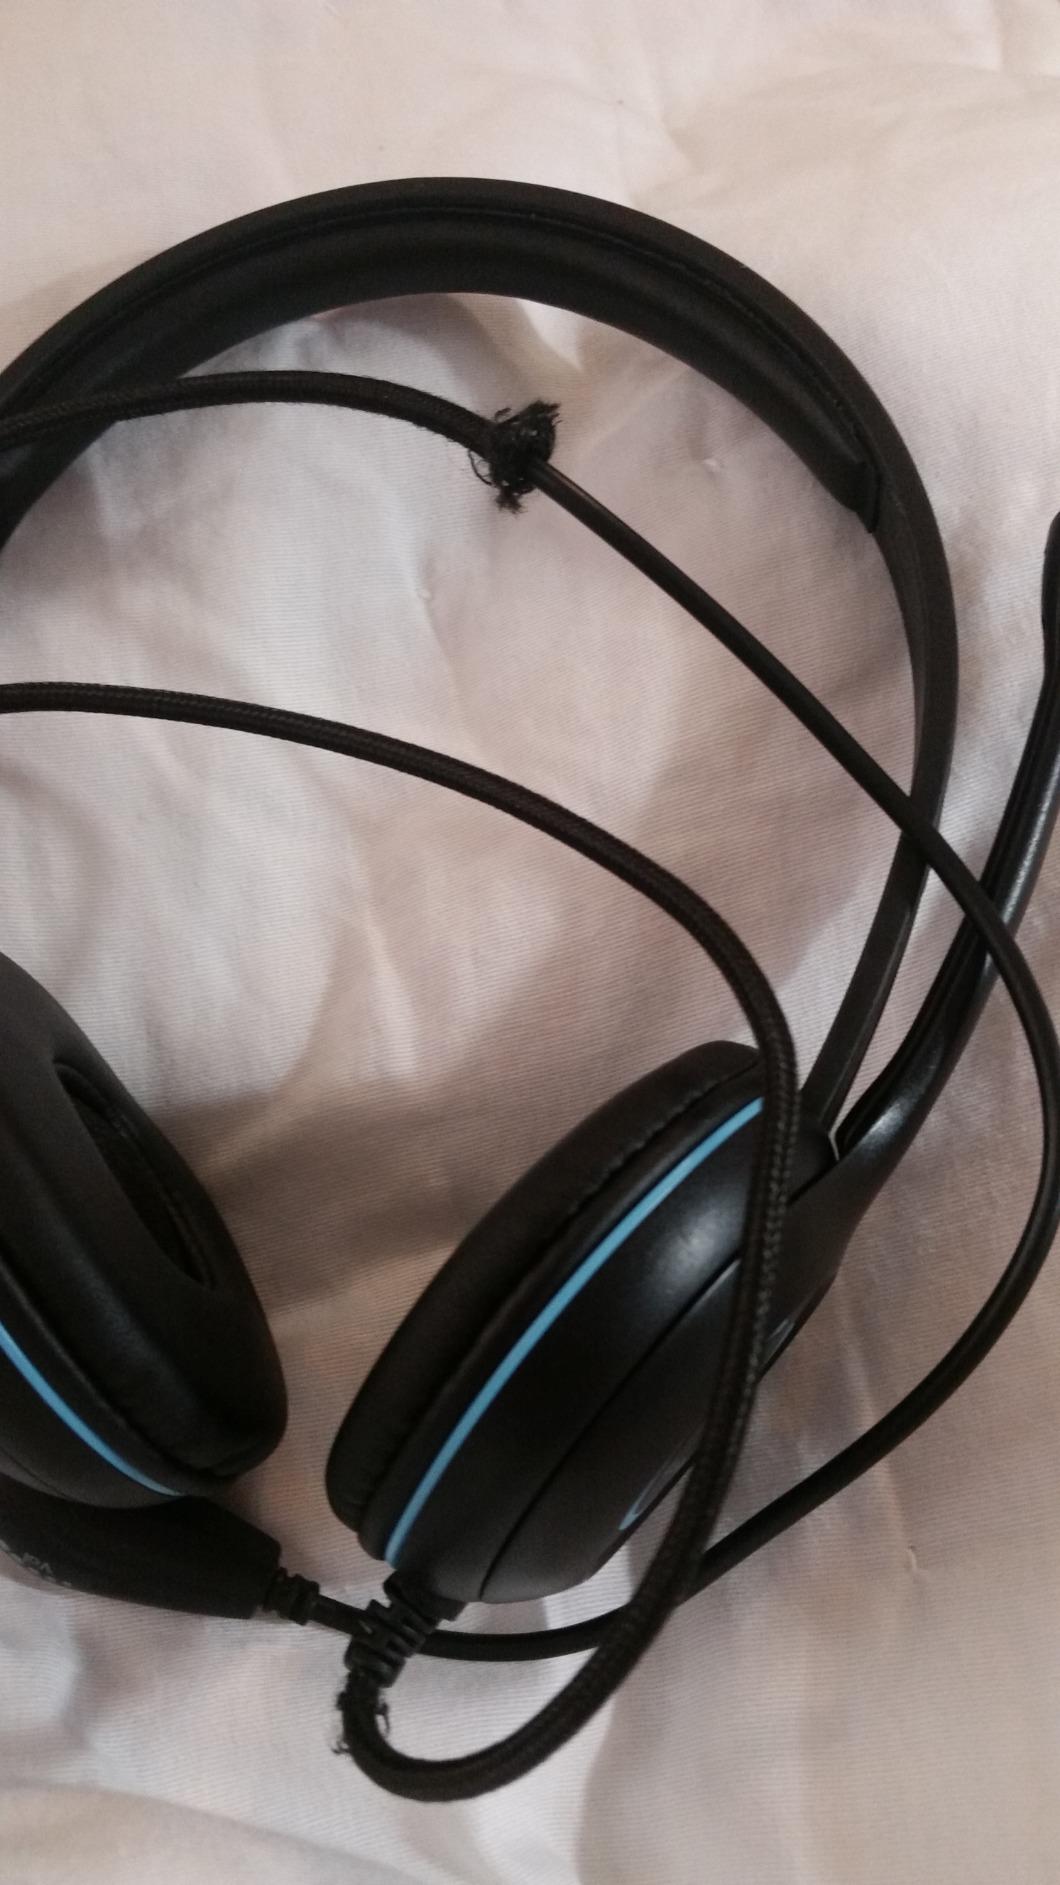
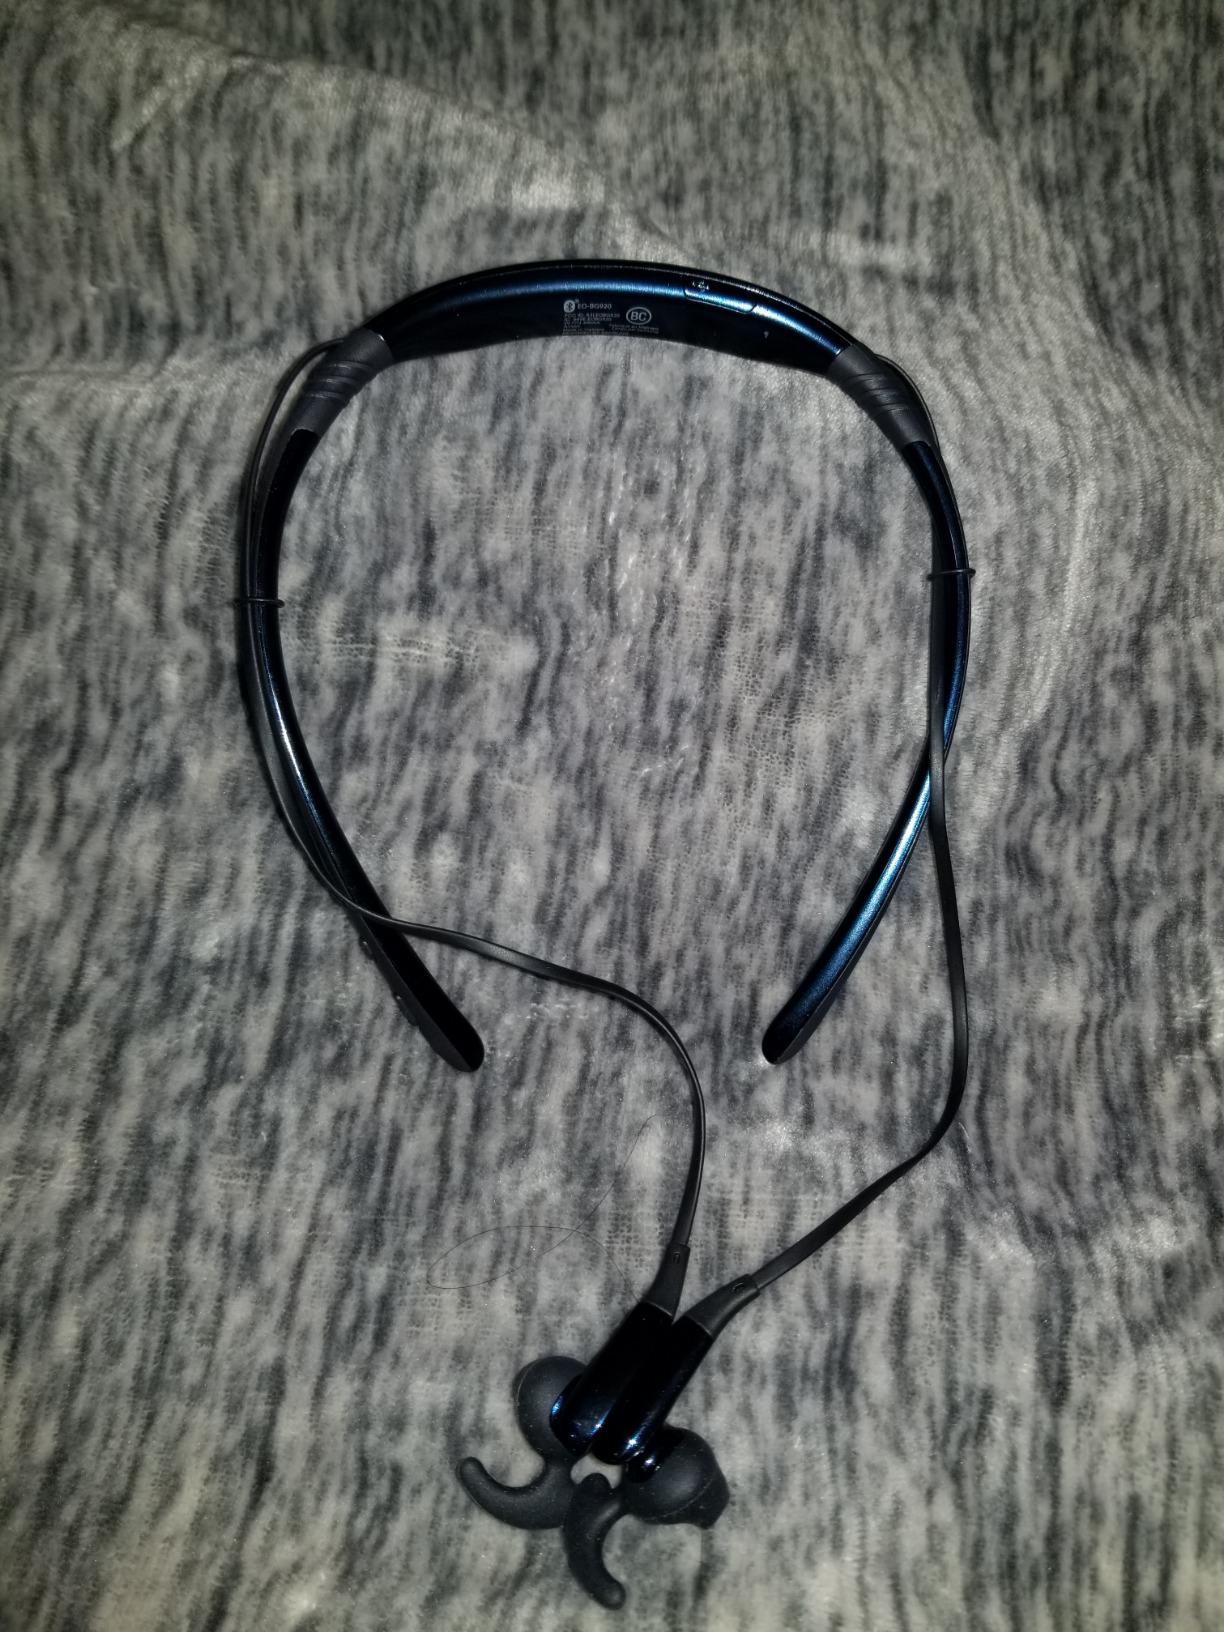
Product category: headphones
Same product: no